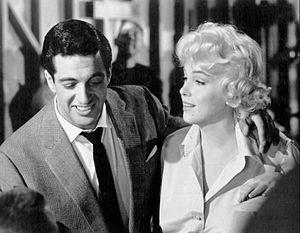
Le Milliardaire est un film musical américain de George Cukor sorti en 1960.